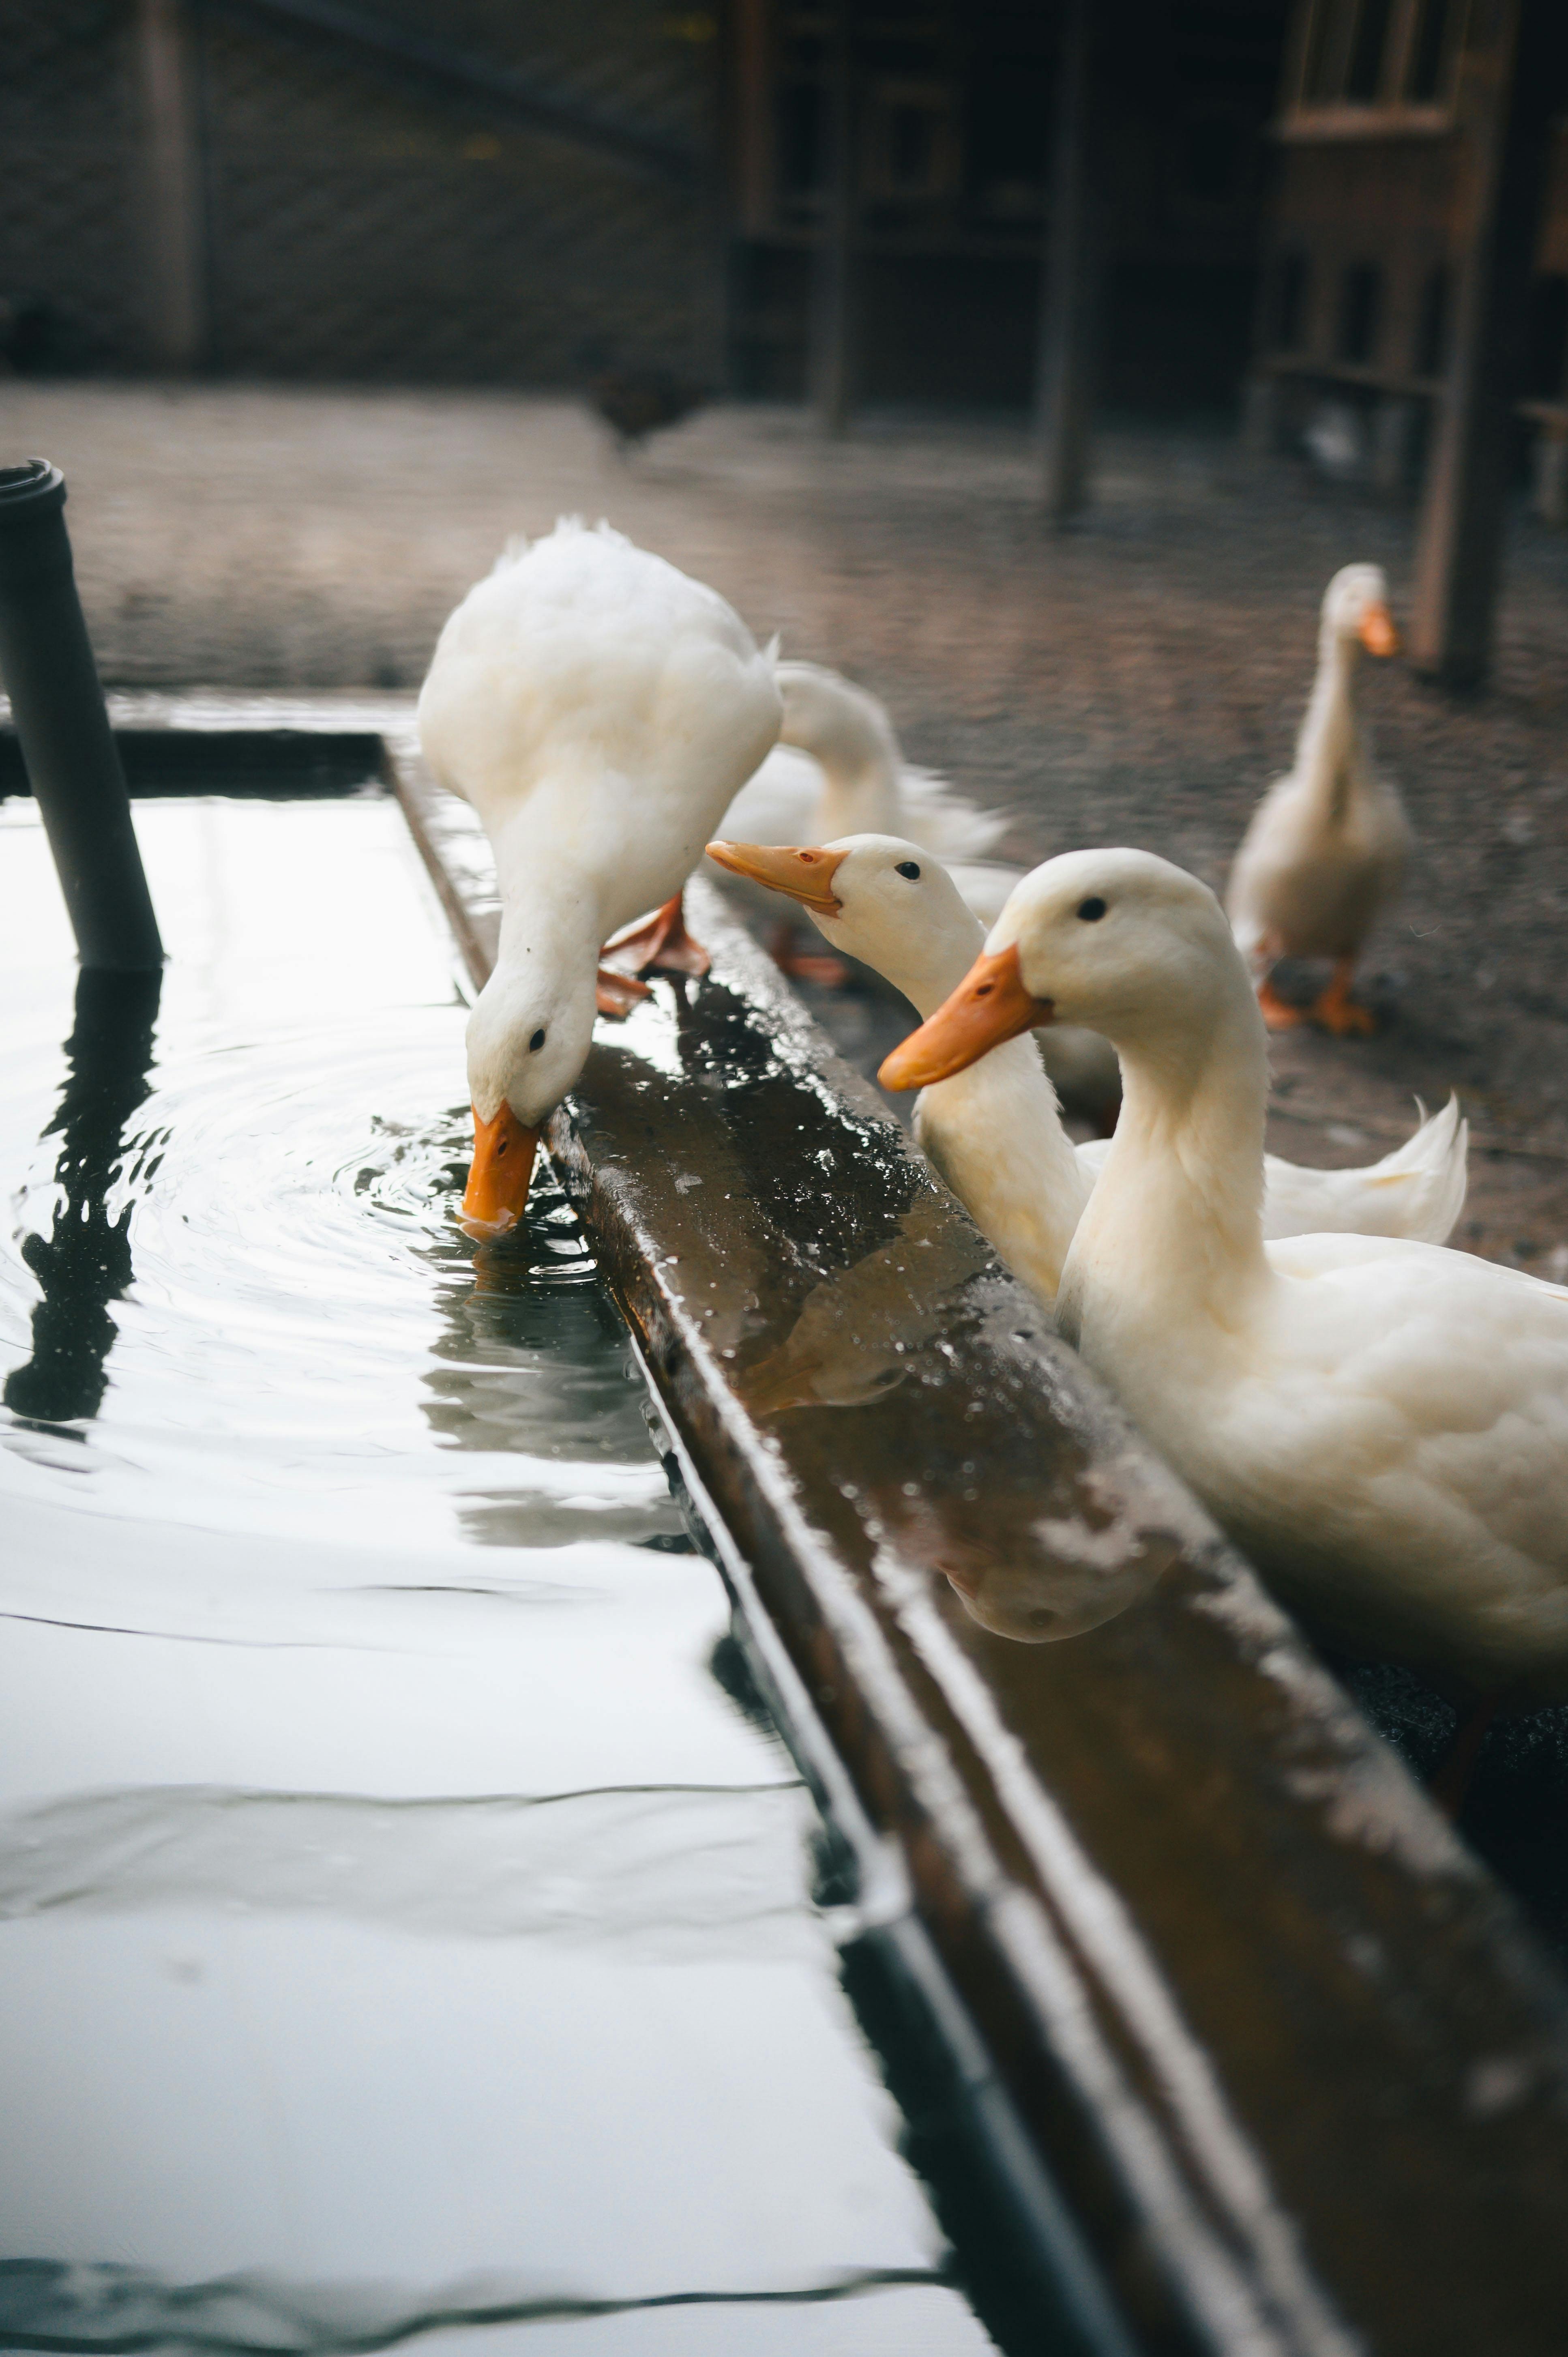
Kundi la bata weupe kadhaa wamekusanyika pamoja kwenye hori la mbao na wanaonekana wanakunywa maji hali hii yaashiria mazingira ya ufugaji wa nyumbani au shambani ambapo wanyama hawa wanatunzwa.